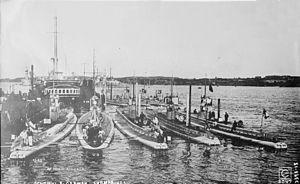
Le Unterseeboot type U 5 était une classe de sous-marins construite en Allemagne pour la Kaiserliche Marine avant la Première Guerre mondiale.
Le sous-marin allemand Unterseeboot 13, navire de tête du type U 13, a été construit par la Kaiserliche Werft de Dantzig, et lancé le 16 décembre 1910 pour une mise en service le 25 avril 1912. Il a servi pendant la Première Guerre mondiale sous pavillon de la Kaiserliche Marine.
Le Unterseeboot type U 13 était une classe de sous-marins côtiers construite en Allemagne pour la Kaiserliche Marine avant la Première Guerre mondiale.